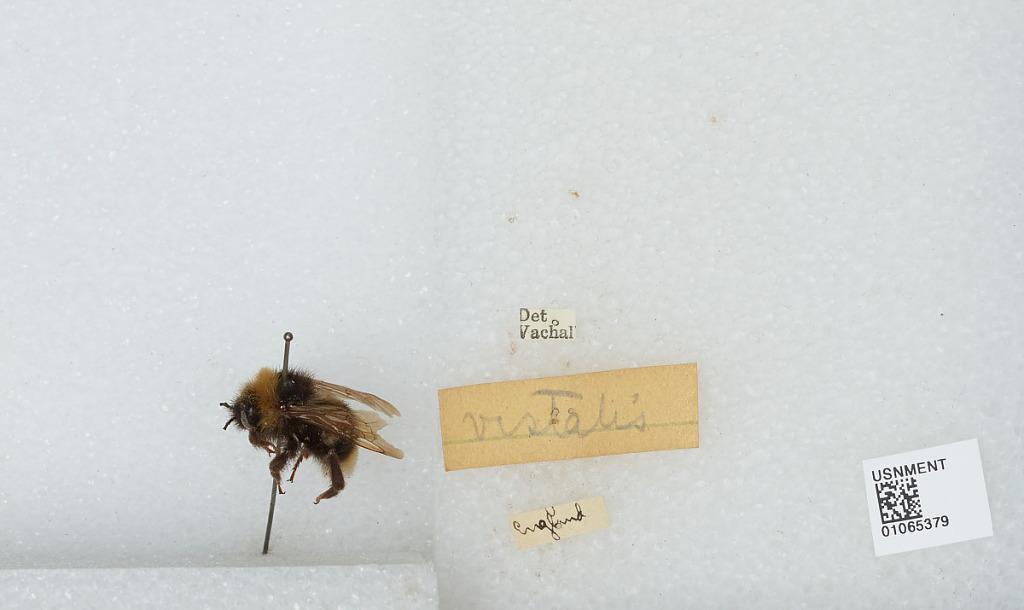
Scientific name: Bombus sp.
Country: United Kingdom
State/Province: England
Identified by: Vachal